Battle of Jutland order of battle

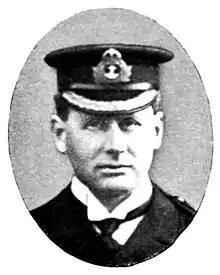
RAdm Hugh Evan-Thomas

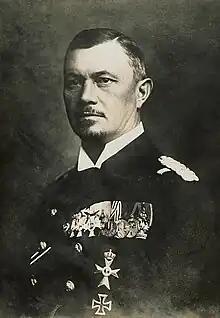
"Vizeadmiral" Reinhard Scheer

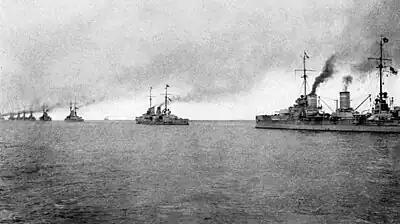
A line of nine large gray battleships stretches into the distance, all belching dark black smoke from their funnels

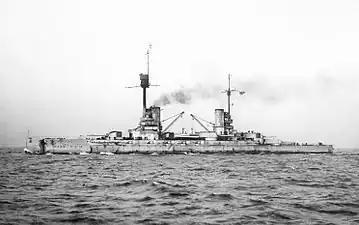
Battleship "Friedrich der Grosse", "VAdm" Scheer's flagship

The 5th Battle Squadron was a special unit of fast s, intended to act as the vanguard of the main battle line. At the Battle of Jutland, it operated with the Battlecruiser Fleet, and was escorted by the 1st Destroyer Flotilla.